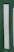
Number: 1